Ashlee Simpson

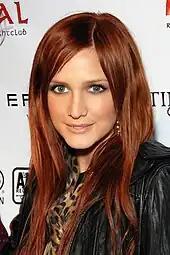
Simpson at a Grammy party in 2008

Simpson wanted her debut album to consist of pop-rock music, as she did not listen to pop music. The project was produced by John Shanks, while Simpson co-wrote all of the songs on the album. She also worked with songwriter Kara DioGuardi on the album, with DioGuardi receiving credits on seven of the album's tracks. The album's lead single, "Pieces of Me", became a hit in the United States. The song reached the top five on the "Billboard" Hot 100 chart and topped the Mainstream Top 40 chart based on pop radio airplay. "Pieces of Me" earned a gold certification from the Recording Industry Association of America (RIAA), denoting 500,000 copies of the single being sold. Her debut album, "Autobiography", was released on July 20, 2004, to a generally mixed critical reception. The album debuted at the top of the "Billboard" 200 albums chart in the United States, selling an estimated 398,000 copies in its first week of release. It was the highest-selling debut album by a female artist that year, going on to sell over 2.5 million copies in the United States by January 2005. The success of the album and its lead single was attributed to the exposure from her reality television series. The album sold over five million copies worldwide.